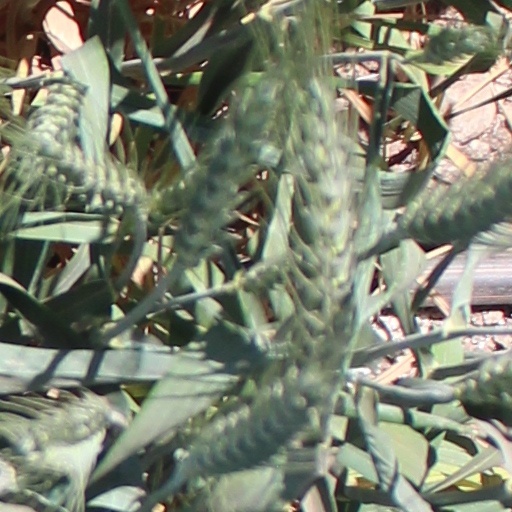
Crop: wheat